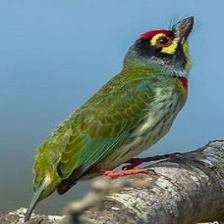
Species: COPPERSMITH BARBET
Scientific name: MEGALAIMA HAEMACEPHALA